Basketball

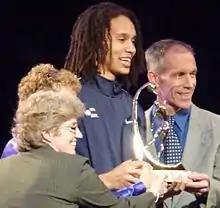
Brittney Griner accepting an award

The NBA has featured many famous players, including George Mikan, the first dominating "big man"; ball-handling wizard Bob Cousy and defensive genius Bill Russell of the Boston Celtics; charismatic center Wilt Chamberlain, who originally played for the barnstorming Harlem Globetrotters; all-around stars Oscar Robertson and Jerry West; more recent big men Kareem Abdul-Jabbar, Shaquille O'Neal, Hakeem Olajuwon and Karl Malone; playmakers John Stockton, Isiah Thomas and Steve Nash; crowd-pleasing forwards Julius Erving and Charles Barkley; European stars Dirk Nowitzki, Pau Gasol, Nikola Jokić and Tony Parker; Latin American stars Manu Ginobili, more recent superstars, Allen Iverson, Kobe Bryant, Tim Duncan, LeBron James, Stephen Curry, Giannis Antetokounmpo, etc.; and the three players who many credit with ushering the professional game to its highest level of popularity during the 1980s and 1990s: Larry Bird, Earvin "Magic" Johnson, and Michael Jordan.